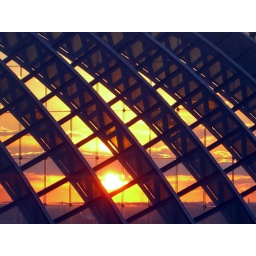
Out my office window in center city Philly.